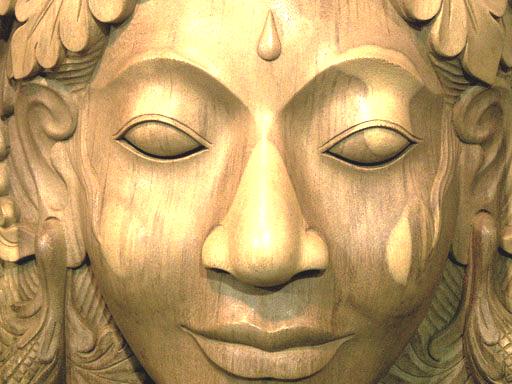
Material: wood